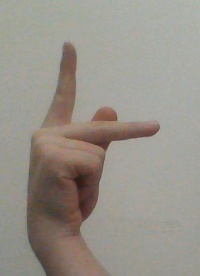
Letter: dha